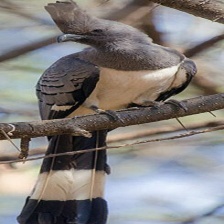
Species: GO AWAY BIRD
Scientific name: CORYTHAIXOIDES CONCOLOR